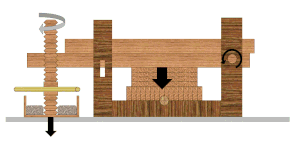
Un pressoir vinicole est un appareil de pressurage utilisé durant le processus de la vinification pour l'extraction du jus des raisins. On obtient le moût, ou le vin nouveau issu de la fermentation et encore imprégné dans le marc de raisin.